Philomycidae

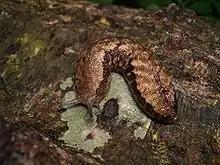
A live individual of "Meghimatium fruhstorferi" in the wild

Philomycidae are a family of air-breathing land slugs (snails without shells or with only shell remnants). They are terrestrial pulmonate gastropod mollusks in the superfamily Arionoidea (according to the taxonomy of the Gastropoda by Bouchet & Rocroi, 2005).